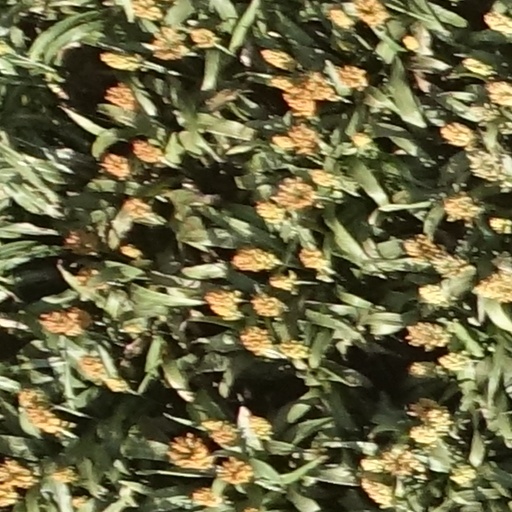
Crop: sorghum